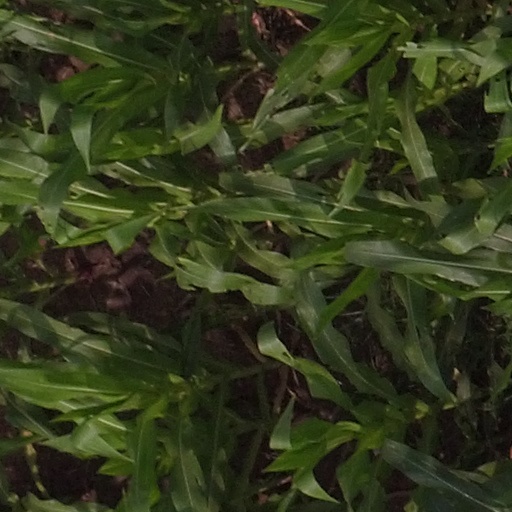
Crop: maize; corn